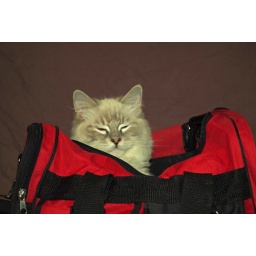
cat in a bag